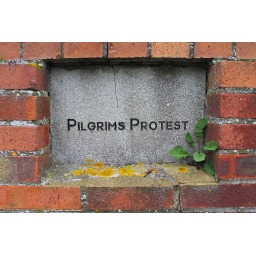
I think someone must have repainted the black lettering since the monument was first erected in circa 1986.